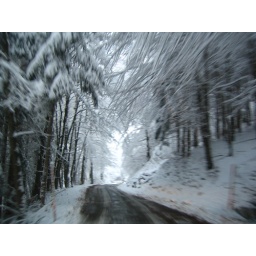
going home by car